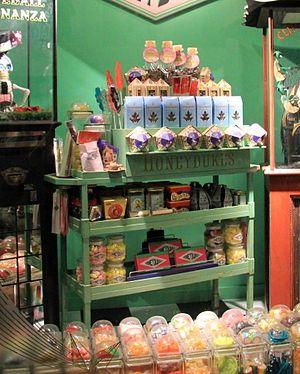
Friandises visibles aux studios Harry Potter (Studio Tour London) dans l'esprit de Honeydukes.
L'univers de Harry Potter est un sous-univers fictif du monde des sorciers créé par J. K. Rowling, dans lequel le personnage de fiction Harry Potter évolue au sein de la saga littéraire du même nom.